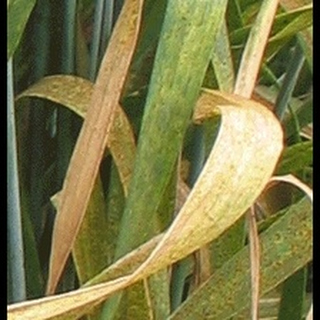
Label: wheat_brown_rust